Xhoffraix

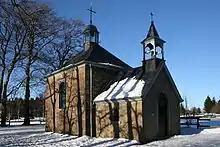
The Chapel Fischbach in Xhoffraix

Xhoffraix ([]; [Hofrê or Hyofrê ]) is a village of Wallonia in the municipality of Malmedy, district of Bévercé, located in the province of Liège, Belgium.